The Jewish Americans

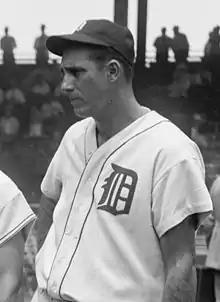
Hank Greenberg, Hall of Famer and 2-time MVP

The Jewish Americans was a three-part miniseries that originally aired on PBS during the month of January 2008. It was written and directed by David Grubin.